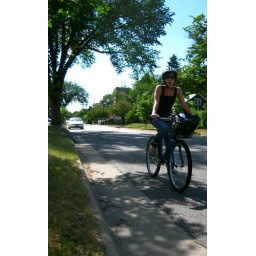
me on my bike riding down 36th street in south Minneapolis